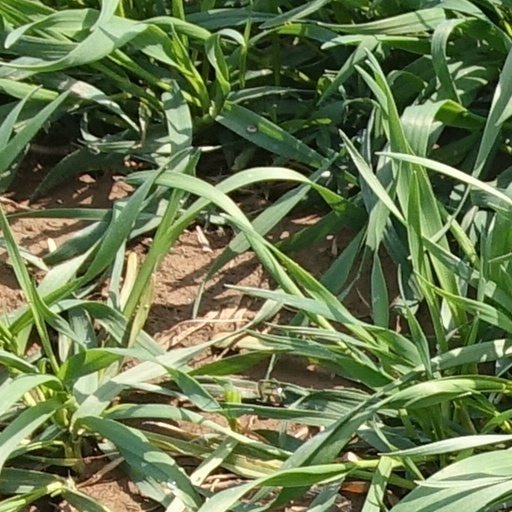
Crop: wheat